Recognition Music Group

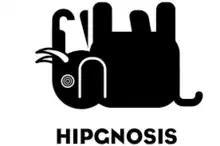
Logo as Hipgnosis Songs Fund (2018-2025)

Hipgnosis Songs Fund was founded by Merck Mercuriadis, who has managed artists including Elton John, Iron Maiden, Morrissey, Beyoncé, and Nile Rodgers. Mercuriadis stated in a February 2019 interview: "Nile [Rodgers] and I, one day, just started riffing off of these ideas of how do we change this system, how do we change what’s going on today where the songwriter–who provides the most important component in an artist having success–is the lowest person on the totem pole?" Mercuriadis believed that a rights and song management company with substantial assets could change the existing economics of publishing for songwriters, and in 2018 building capital by offering investors pure-play exposure to songs and associated musical intellectual property rights in place, HSF was formally founded. The company was named after Hipgnosis, the art and design group founded by Storm Thorgerson and Aubrey Powell. The Family (Music) Limited, an advisory board which included Mercuriadis, Rodgers, Starrah, The-Dream, David A. Stewart, Nick Jarjour, Bill Leibowitz, and Ian Montone was established in 2018. Rodney Jerkins joined the advisory board in July 2020.